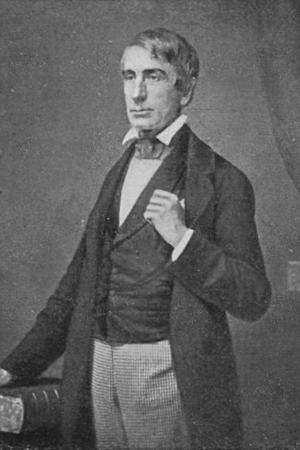
Jacob Little était un des plus célèbres investisseurs de Wall Street au XIXᵉ siècle, réputé pour son pessimisme et la qualité de ses informations.